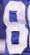
Number: 8